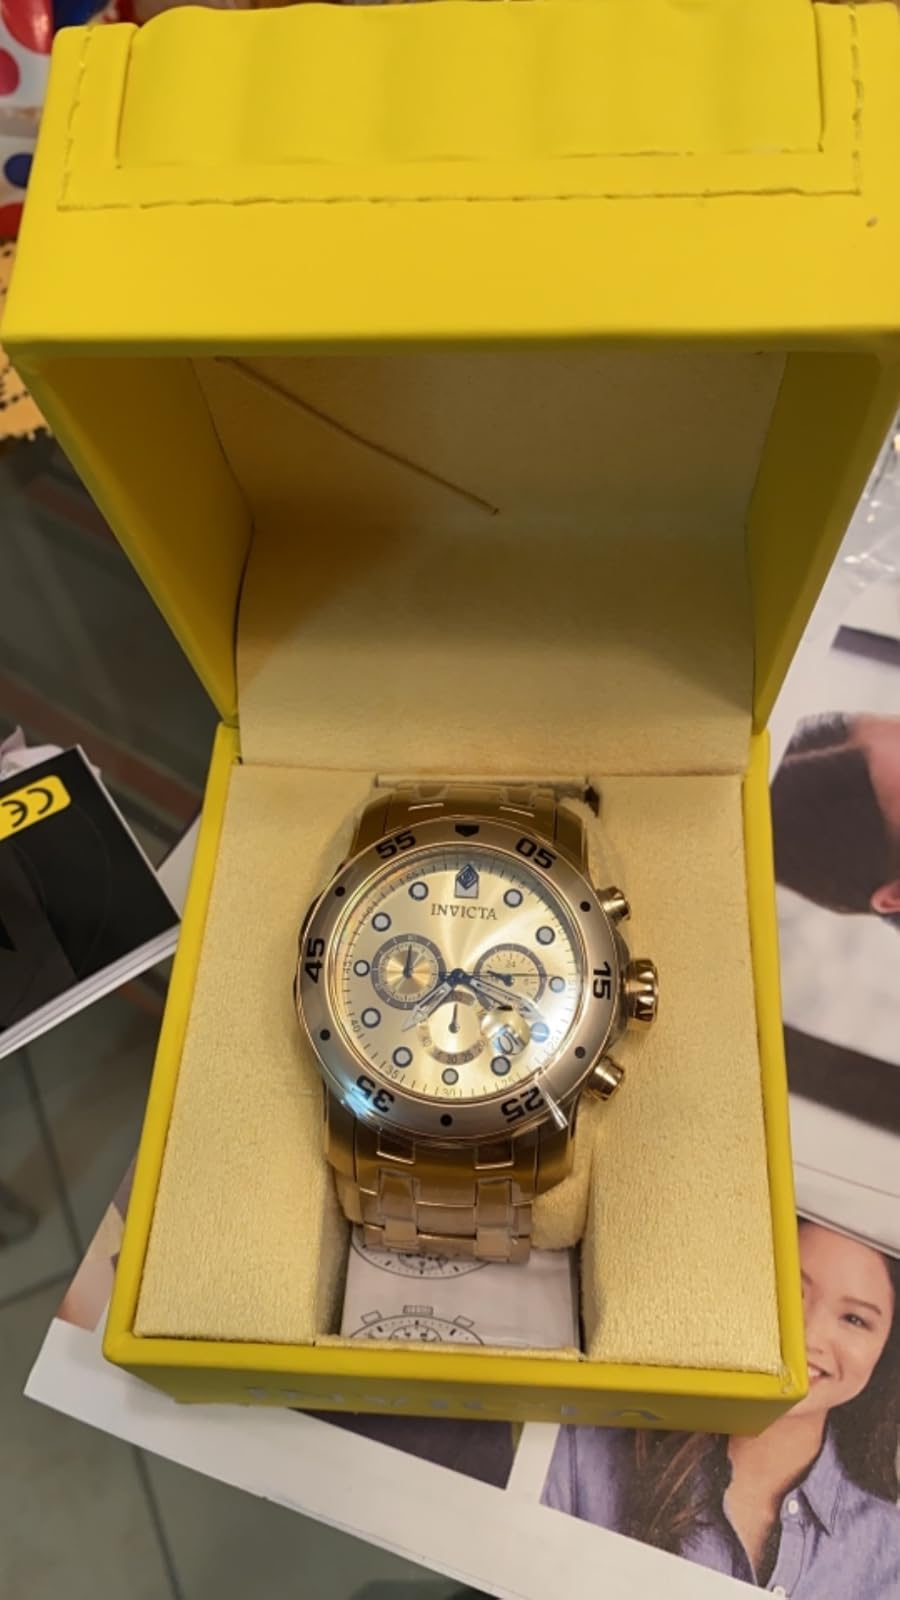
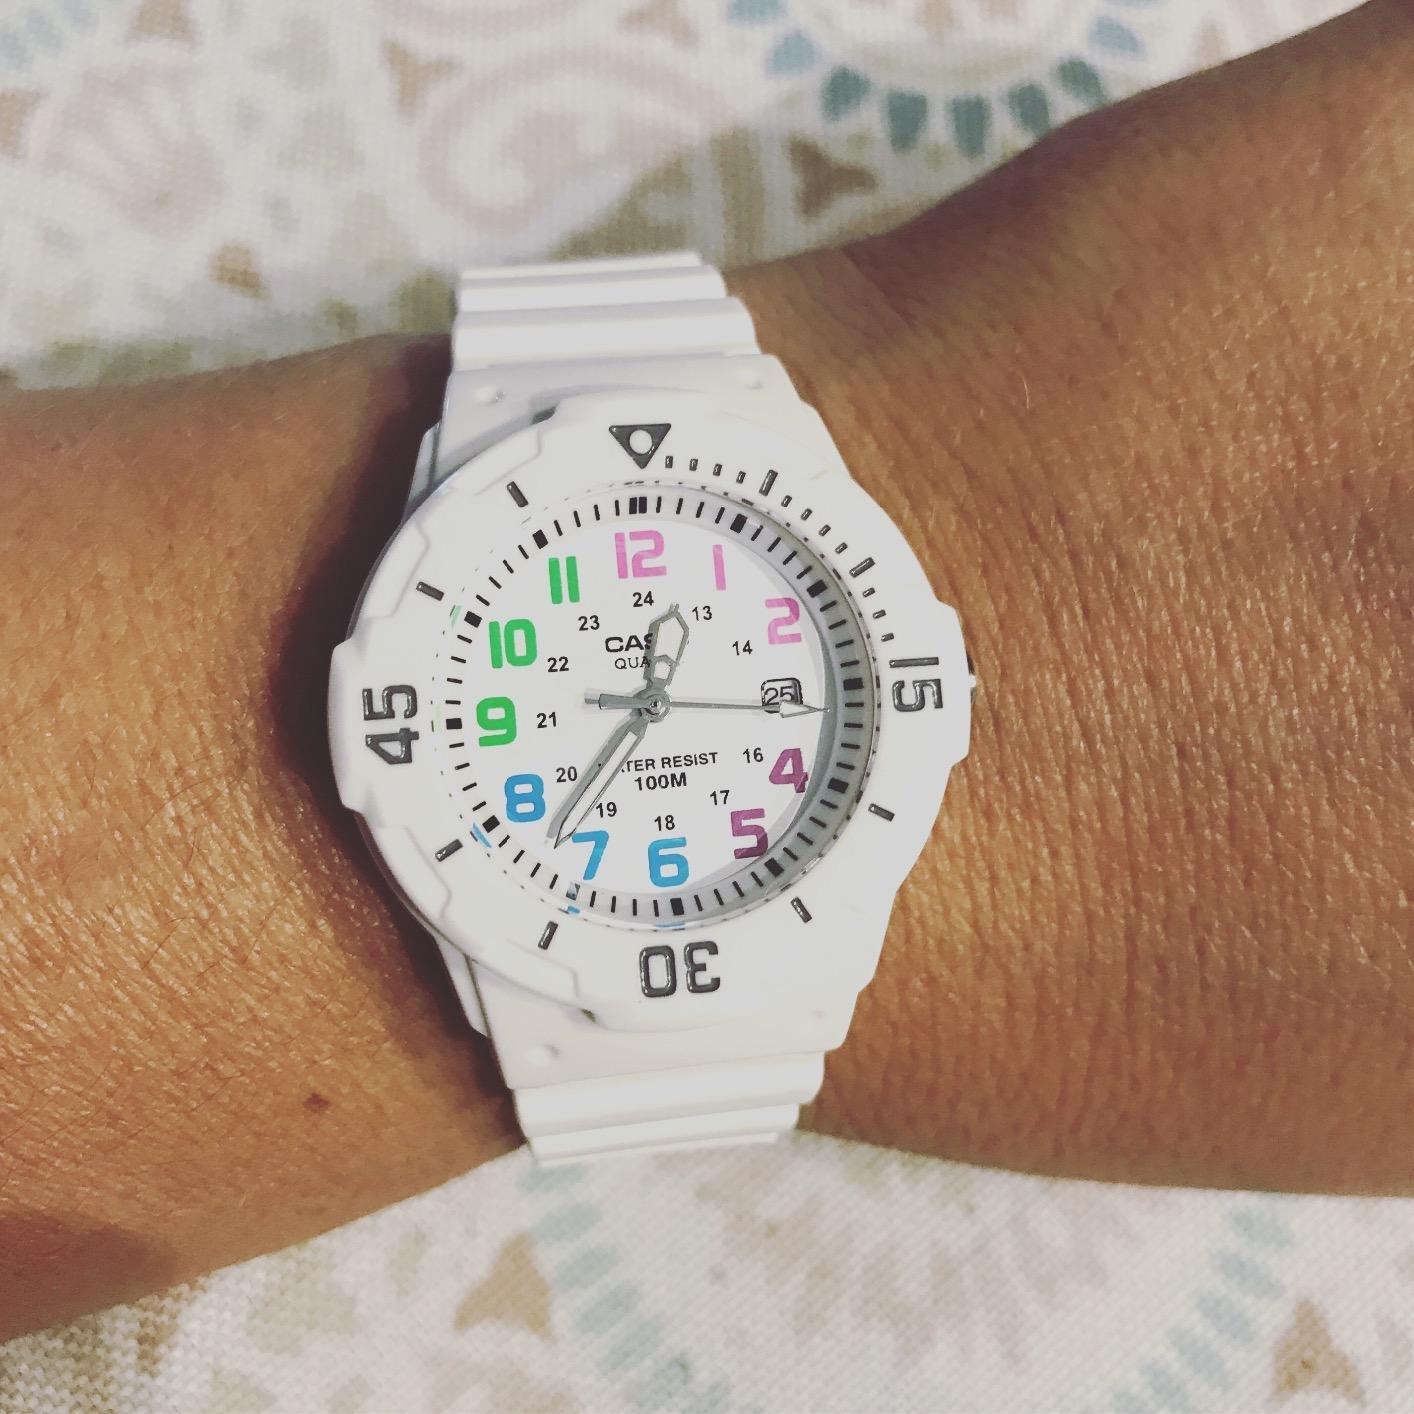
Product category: accessories_watch
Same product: no